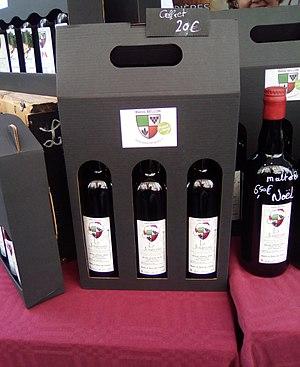
Stand des bières artisanales ""Bellon"", au marché des Producteurs de Pays, boulevard de Reuilly"
Cet article présente une liste de marques de bière brassées en France.